Lukas Lämmel

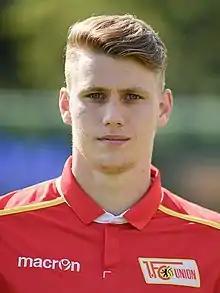
Lämmel in 2016

Lukas Lämmel (born 8 September 1997) is a German professional footballer who plays as a central midfielder for Regionalliga Nordost club Greifswalder FC.